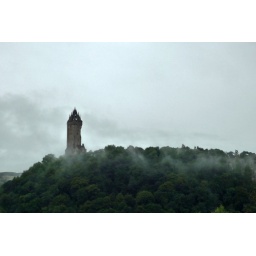
Wallace monument in the cloud